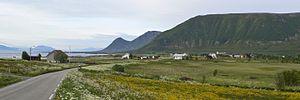
Straumnes est une localité du comté de Nordland, en Norvège.